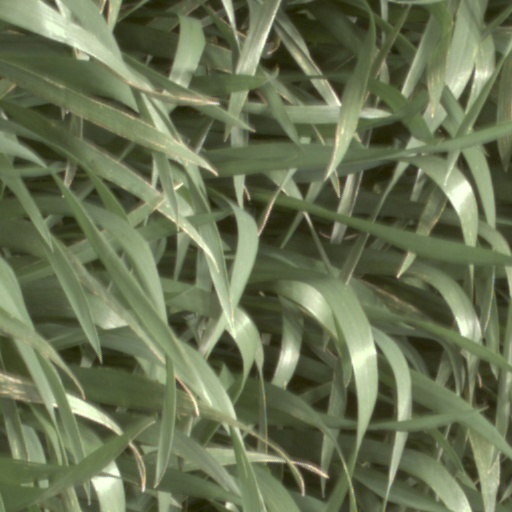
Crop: wheat